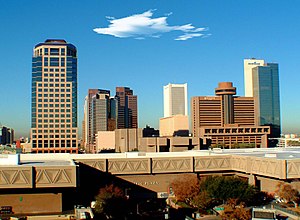
Arizona / Geografi / Byer
Phoenix
Arizona er en delstat i det sydvestlige USA, der grænser til New Mexico, Utah, Nevada og Californien, og har en international grænse mod delstaterne Sonora óg Baja California i Mexico. Statens navn menes at komme fra det indianske ord arizonac, som betyder "stedet ved den lille kilde". Arizona bliver også kaldt for Grand Canyon State. Arizonas motto er Ditat Deus.